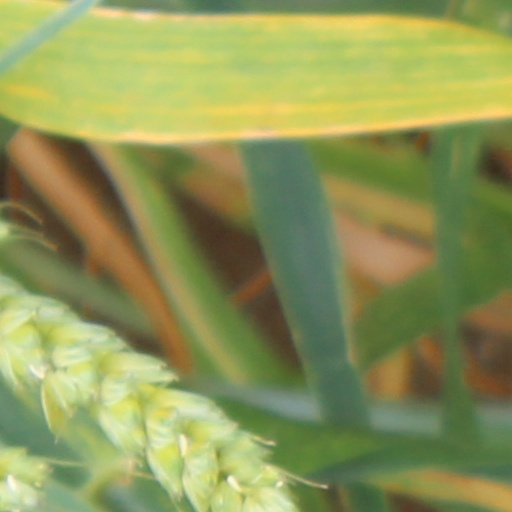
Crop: wheat